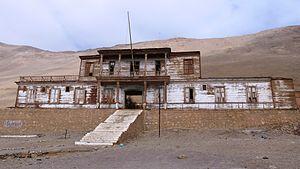
L'hôpital de Pisagua est un ancien centre hospitalier situé à Pisagua, ville de la province du Tamarugal et de la région de Tarapacá, au Chili. Il est protégé depuis le 3 décembre 1990 au titre des monuments nationaux du Chili.